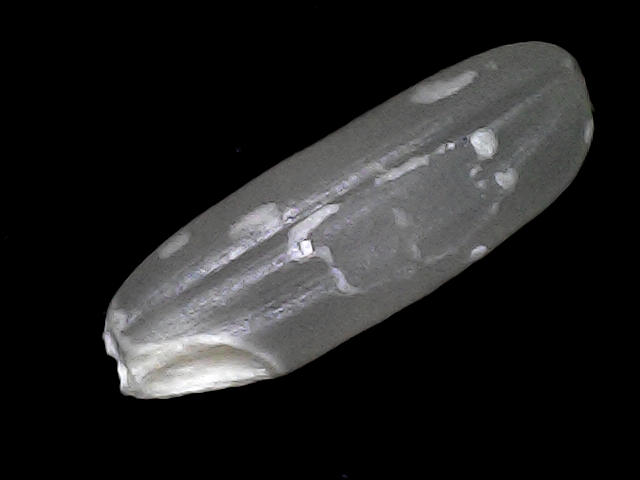
Rice variety: BD30